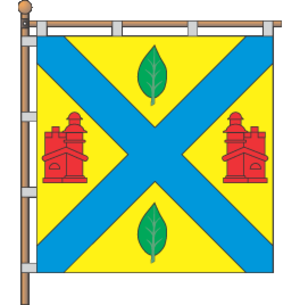
Berezne ou Berezno est une petite ville de l'oblast de Rivne, dans l'ouest de l'Ukraine, et le centre administratif du raïon de Berezne. Sa population était estimée à 133 284 habitants en 2019.